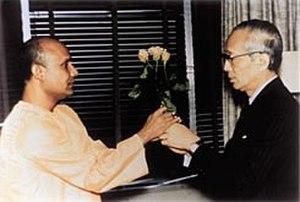
Sri Chinmoy, né Chinmoy Kumar Ghose, est un maître spirituel indien, écrivain, poète, artiste peintre et musicien.